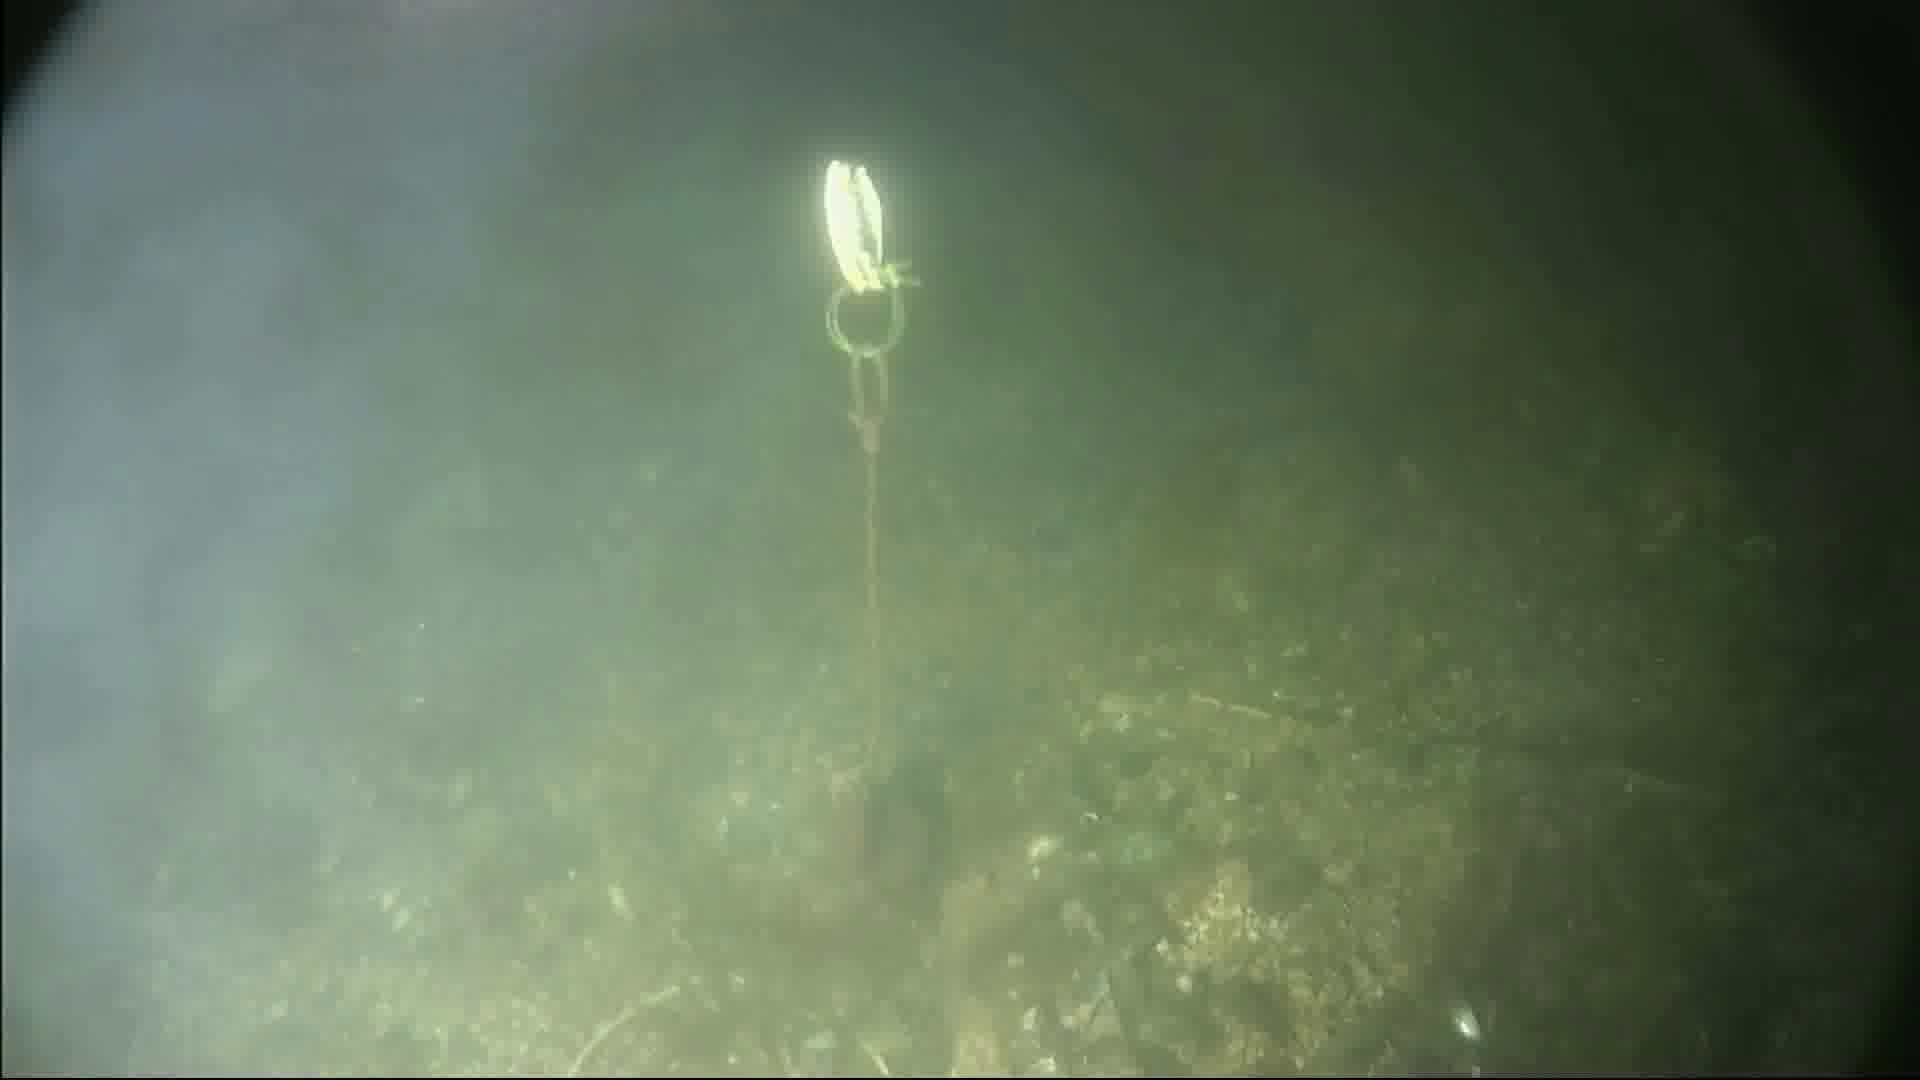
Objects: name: crab